Kara Sea

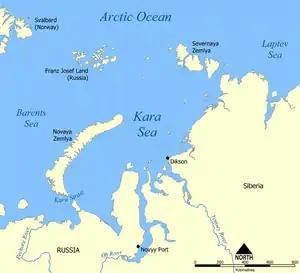
Map showing the location of the Kara Sea.

The Kara Sea is a marginal sea, separated from the Barents Sea to the west by the Kara Strait and Novaya Zemlya, and from the Laptev Sea to the east by the Severnaya Zemlya archipelago. Ultimately the Kara, Barents and Laptev Seas are all extensions of the Arctic Ocean north of Siberia.